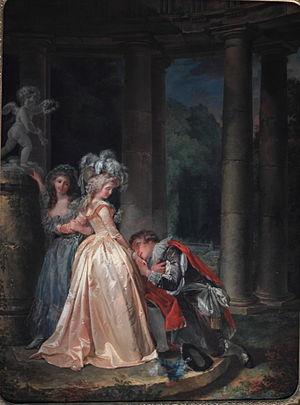
Le musée des Beaux-Arts de Dijon est l'un des plus importants et l'un des plus anciens musées de France. Situé au cœur de la ville, il occupe l'ancien palais ducal, siège au XVᵉ siècle de l’État bourguignon. Lorsque le duché est rattaché au royaume de France, le palais devient le logis du roi, puis se transforme au XVIIᵉ siècle en palais des États de Bourgogne, sur un projet de Jules Hardouin-Mansart.